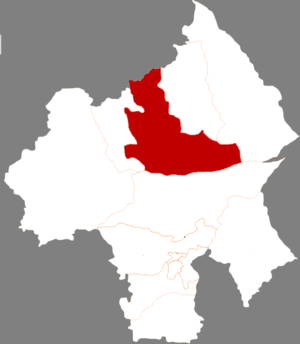
La bannière droite de Bairin est une subdivision administrative de la région autonome de Mongolie-Intérieure en Chine. Elle est placée sous la juridiction de la ville-préfecture de Chifeng.